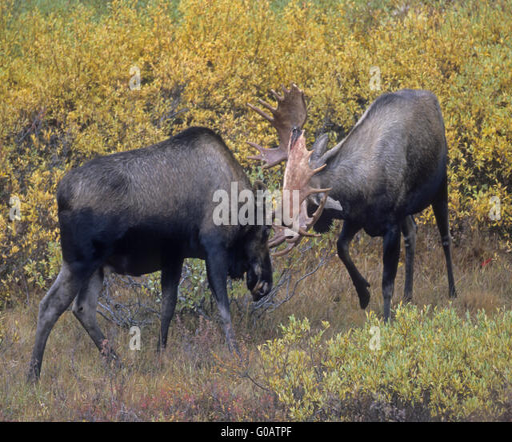
bull moose playfully fighting in the tundra